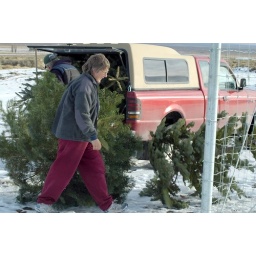
Kristy brought unsold Christmas trees over for all the critters............enclosure got at least one, the cats got 1 each